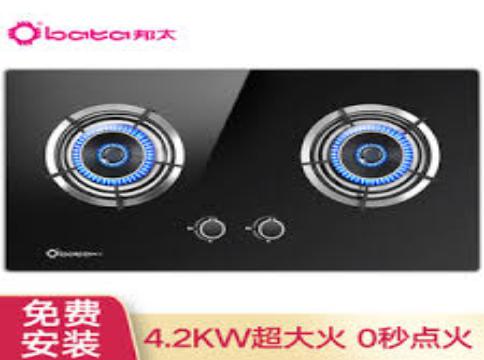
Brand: bigtime
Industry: Necessities